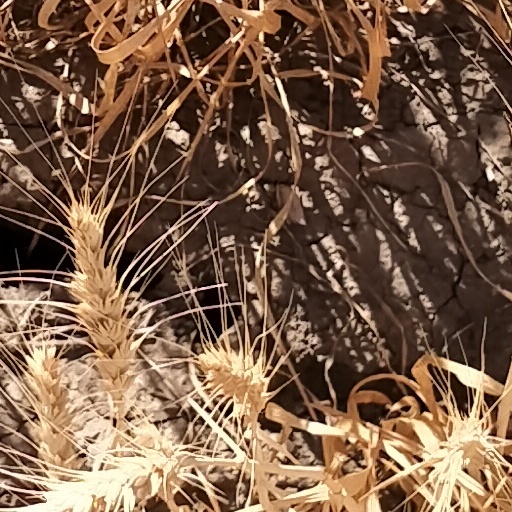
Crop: wheat